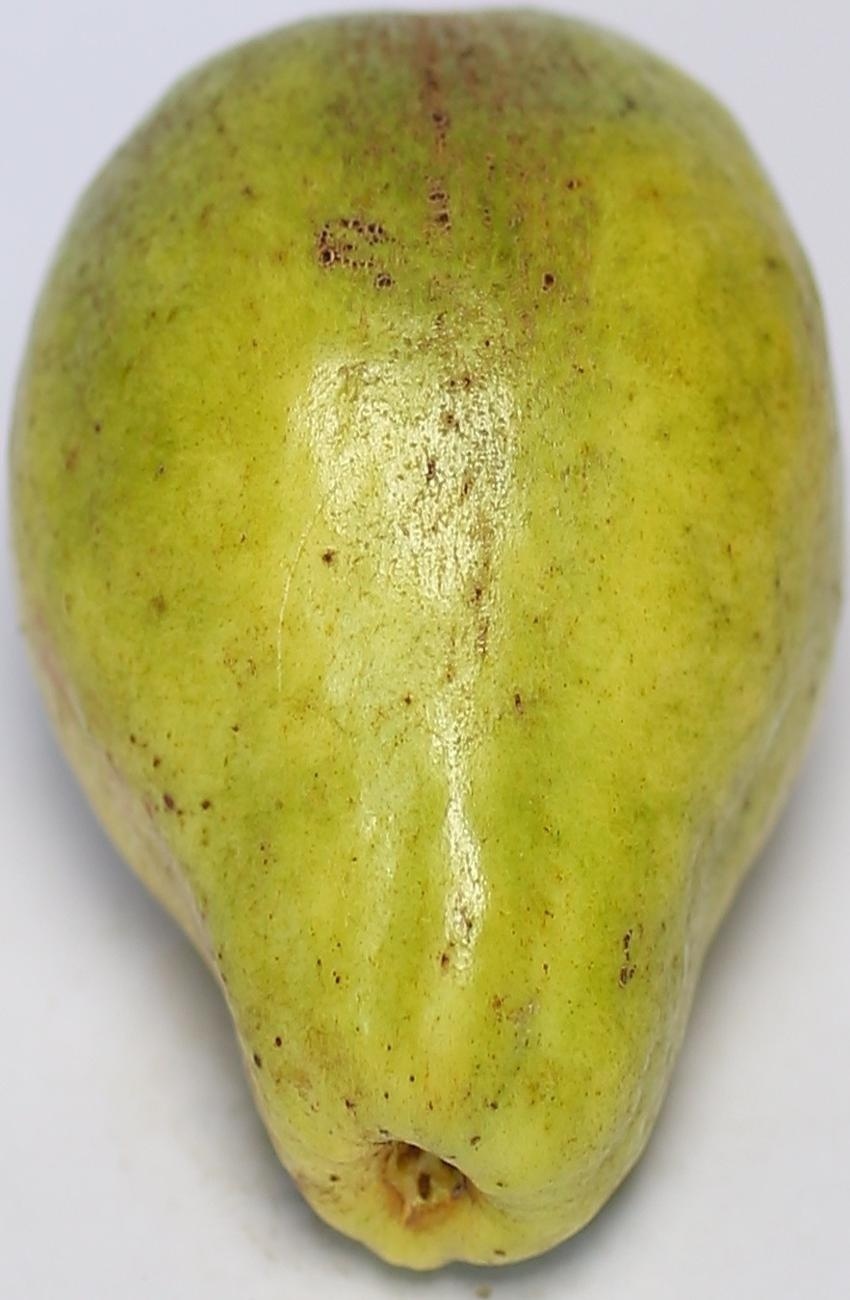
Maturity: mature-green
Variety: local-sindhi